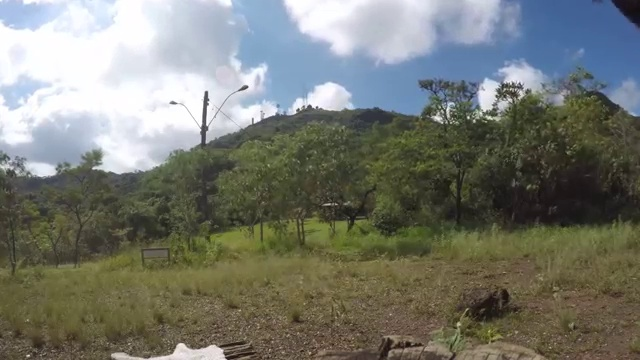
Fire: no
Smoke: no